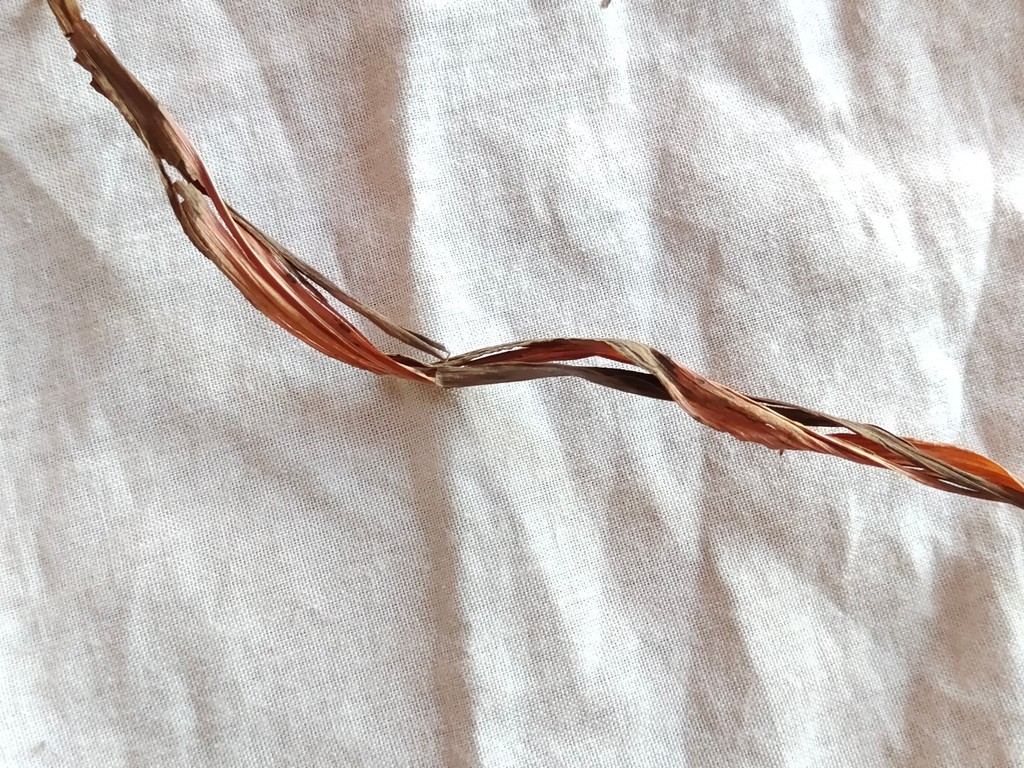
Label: Dried